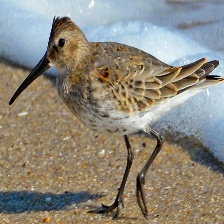
Species: DUNLIN
Scientific name: CALIDRIS ALPINA
ImageNet parent category: red-backed_sandpiper